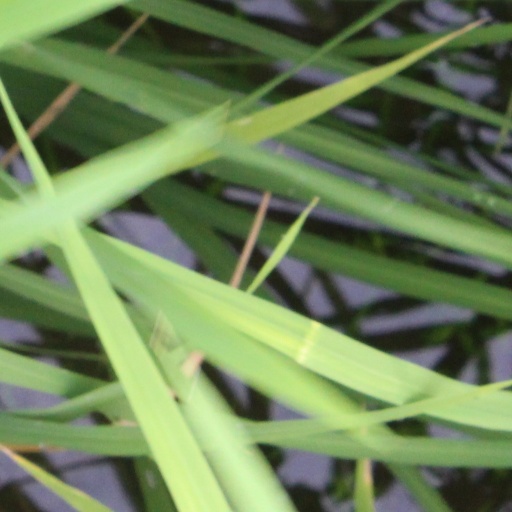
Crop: rice